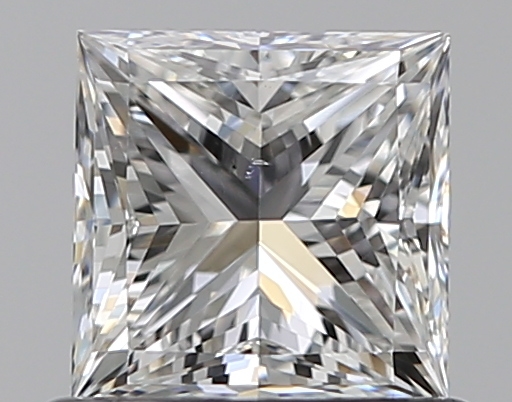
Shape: princess
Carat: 0.71
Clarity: VS2
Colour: F
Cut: EX
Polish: VG
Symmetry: VG
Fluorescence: N
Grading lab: GIA
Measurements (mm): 4.86 x 4.84 x 3.53